Charles Previté-Orton

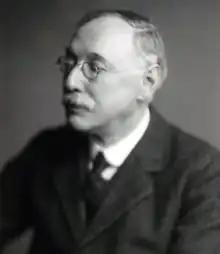

Charles William Previté-Orton (16 January 1877 – 11 March 1947) was a British medieval historian and the first Professor of Medieval History at the University of Cambridge on the establishment of the position in 1937.